Cambridge Camden Society

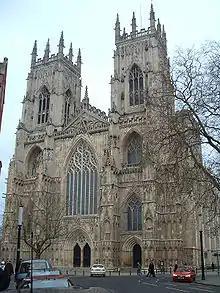
The west front of York Minster, an example of Decorated Gothic architecture

In 1841 the society published a pamphlet entitled "A Few Words to Church-builders", summarising its ideas about what a modern church should be. It consisted of 32 pages with an appendix of 22 pages. In the first edition they recommended the early English style for small chapels and the decorated or perpendicular for larger ones, but by the third edition of 1844 (29 pages only) they were unreservedly recommending the Decorated style. The two essential parts of a church were a nave, and a well-defined chancel not less than a third of the length of the nave. Aisles were recommended, because a tripartite church symbolised the Holy Trinity, but a single aisle was acceptable, if that was all funds permitted. A tower could be in any position, except over the altar, but was not essential. Stone should be used, not brick, flint being perfectly acceptable. The chancel to be was strictly for the clergy, and no laity should enter. It should be raised at least two steps above the nave, and the altar should also be raised. Chancel and nave should be separated by a roodscreen, "that most beautiful and Catholick appendage to a church". This was a radical recommendation–the pamphlet points out that not one modern church had such a screen. The author also had a liking for sedilia and aumbries. The font must be in the nave and near a door. Seating should not be in closed pews, but open benches or chairs, and galleries were inadmissible.